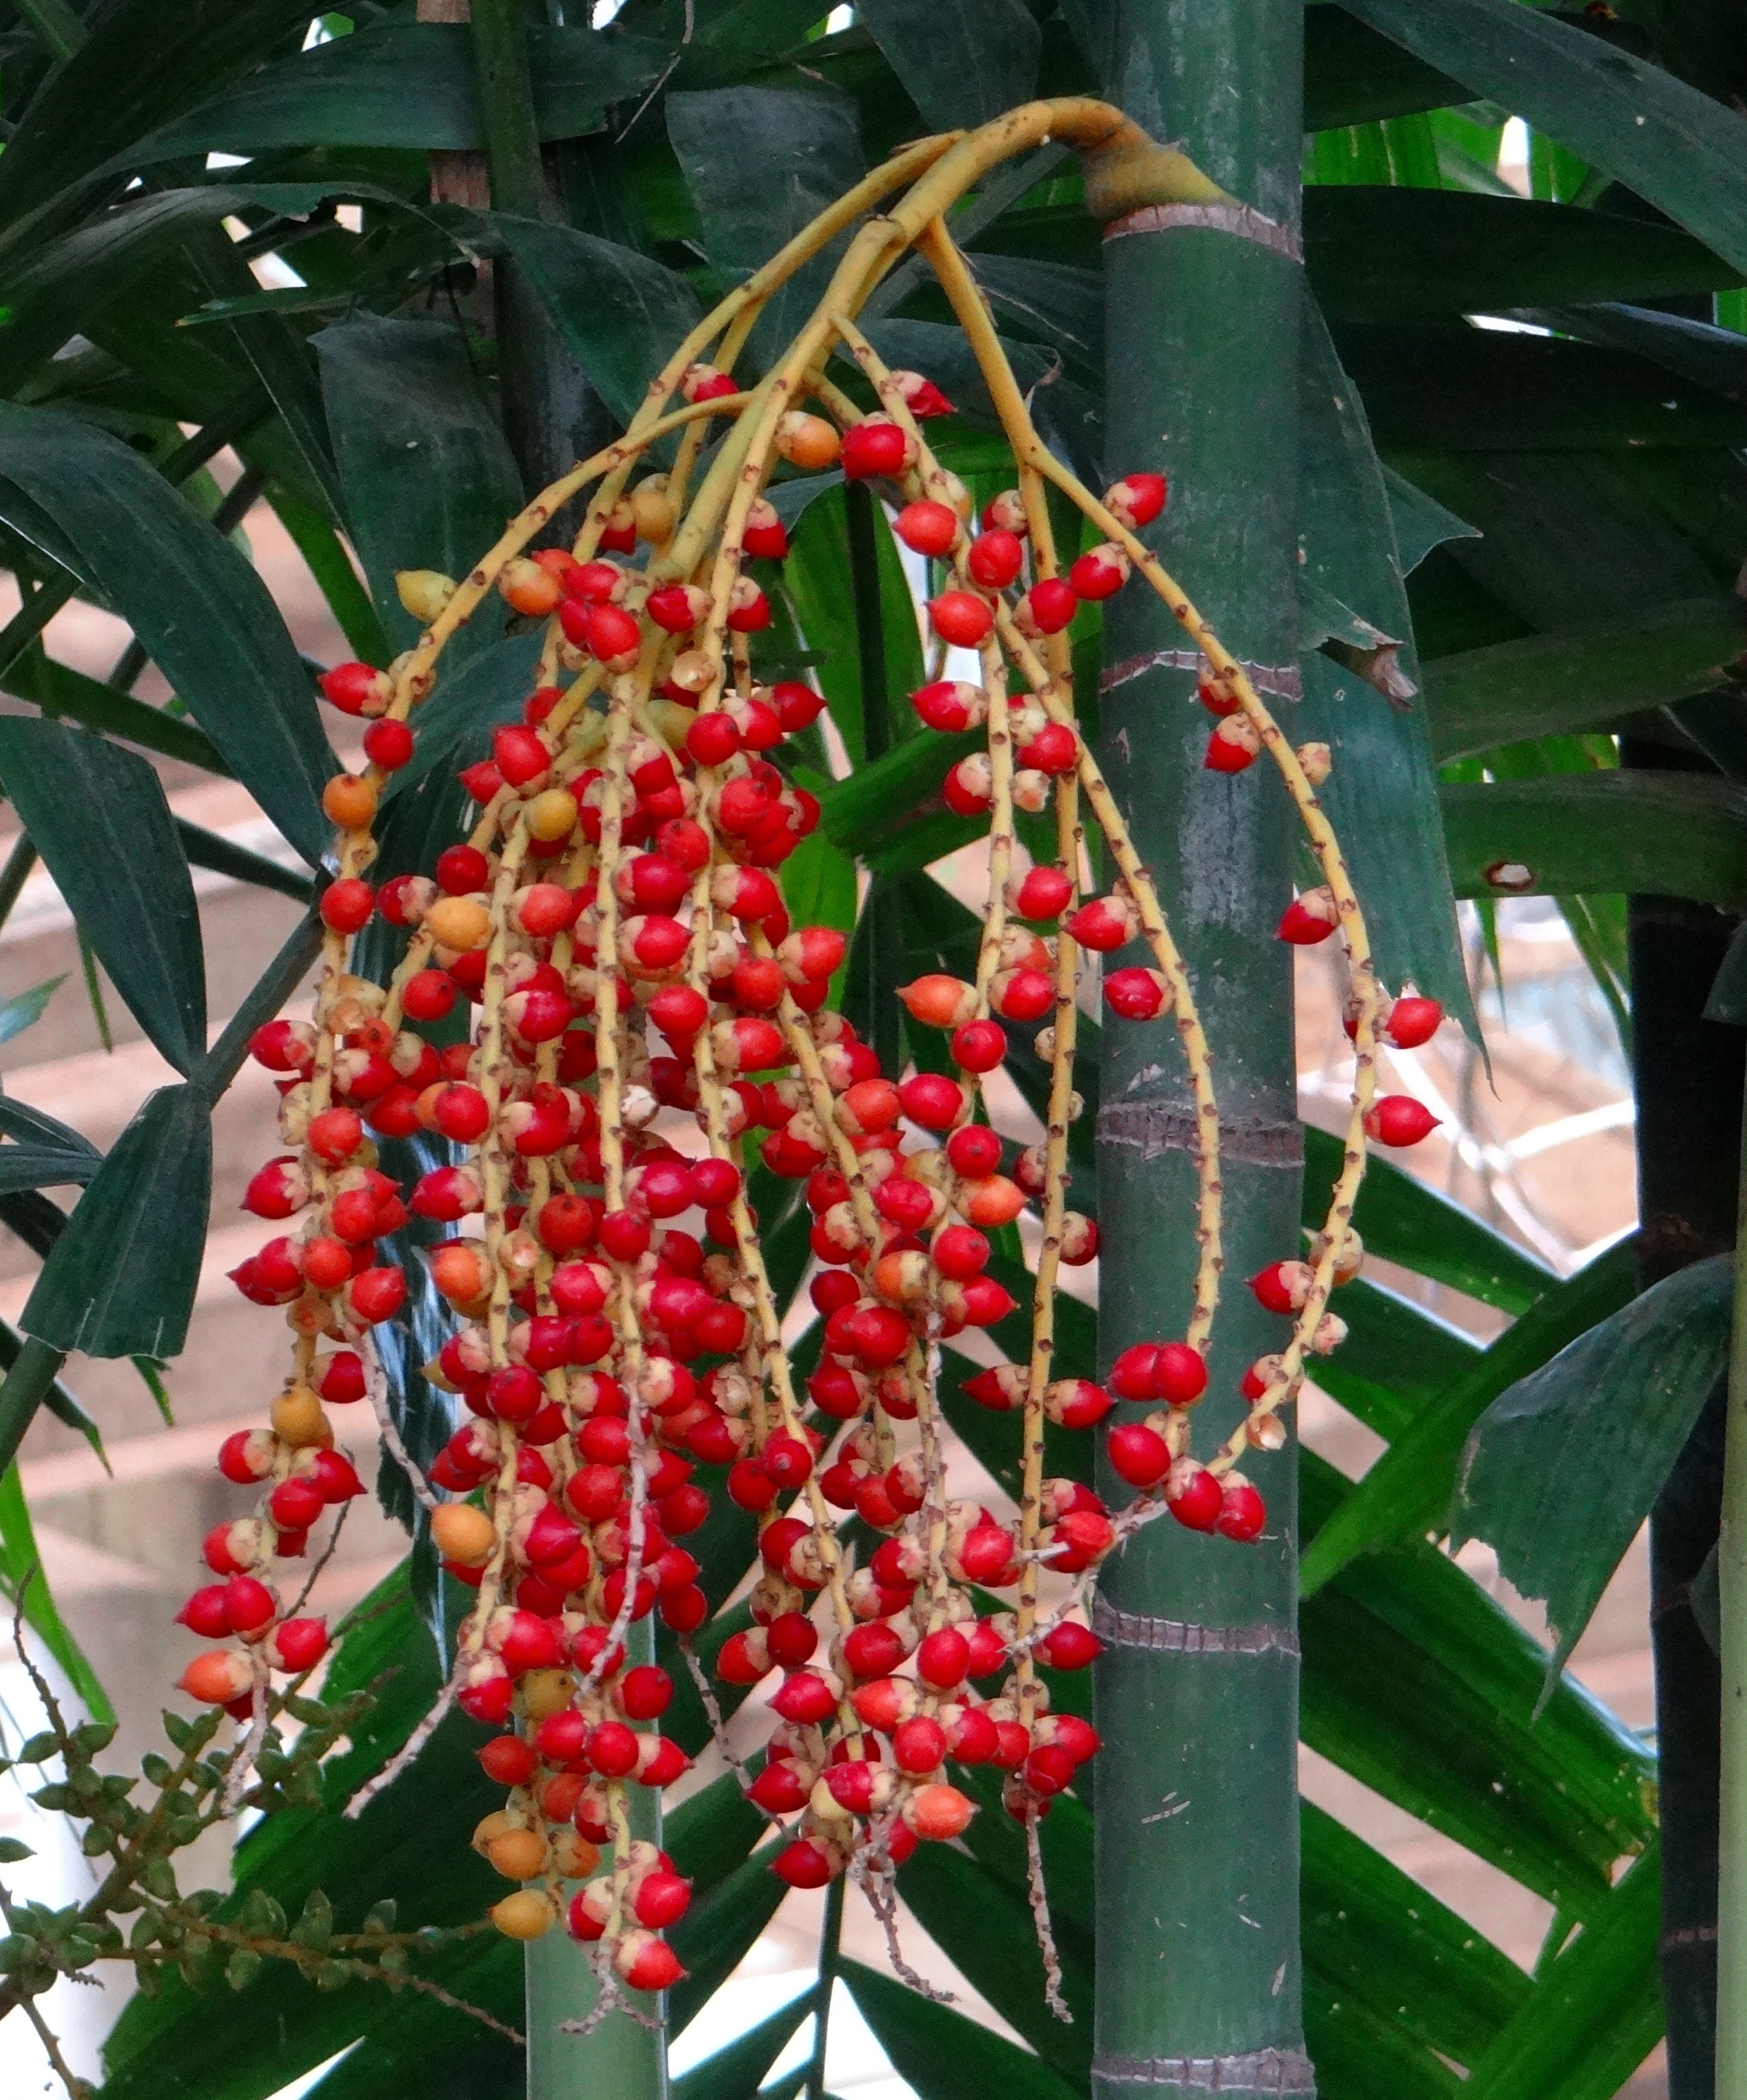
tree, plant, flower, ripe, food, red, palm, produce, botany, flora, nuts, india, bangalore, heliconia, flowering plant, land plant, macarthur palm, ptychosperma macarthurii